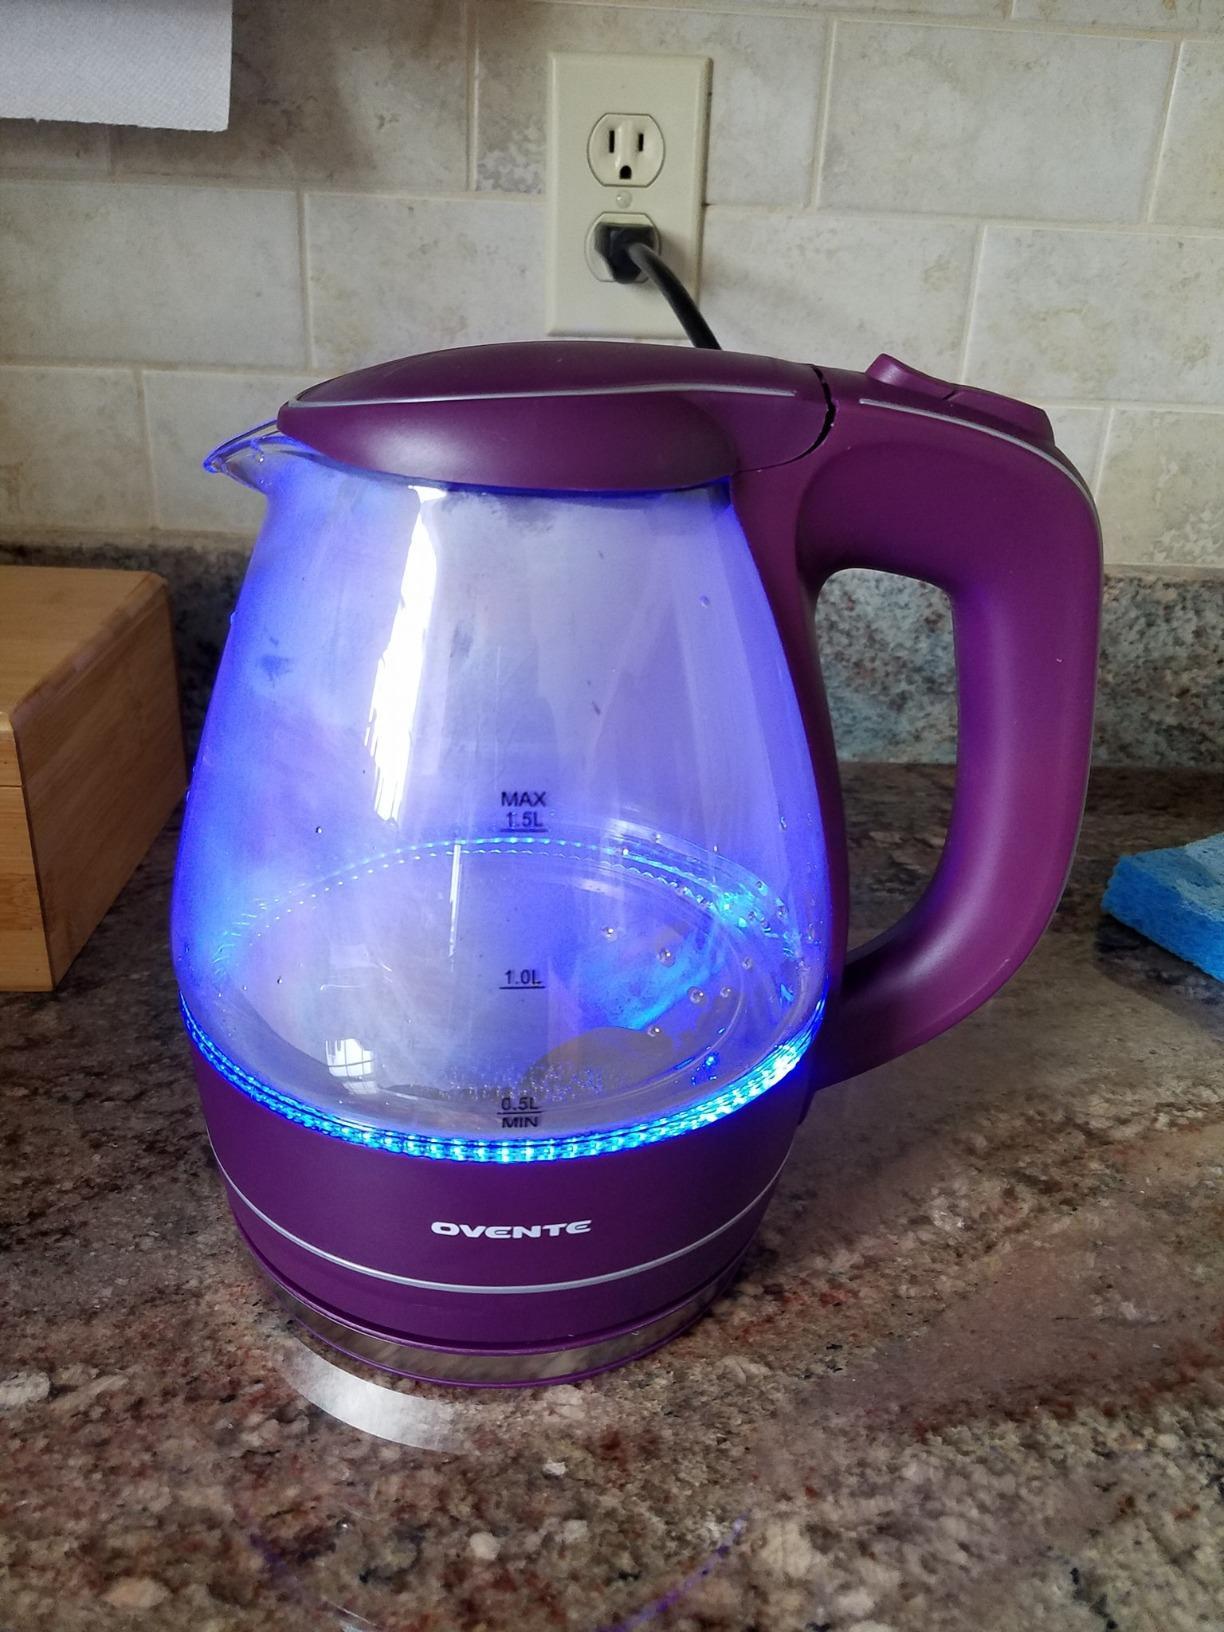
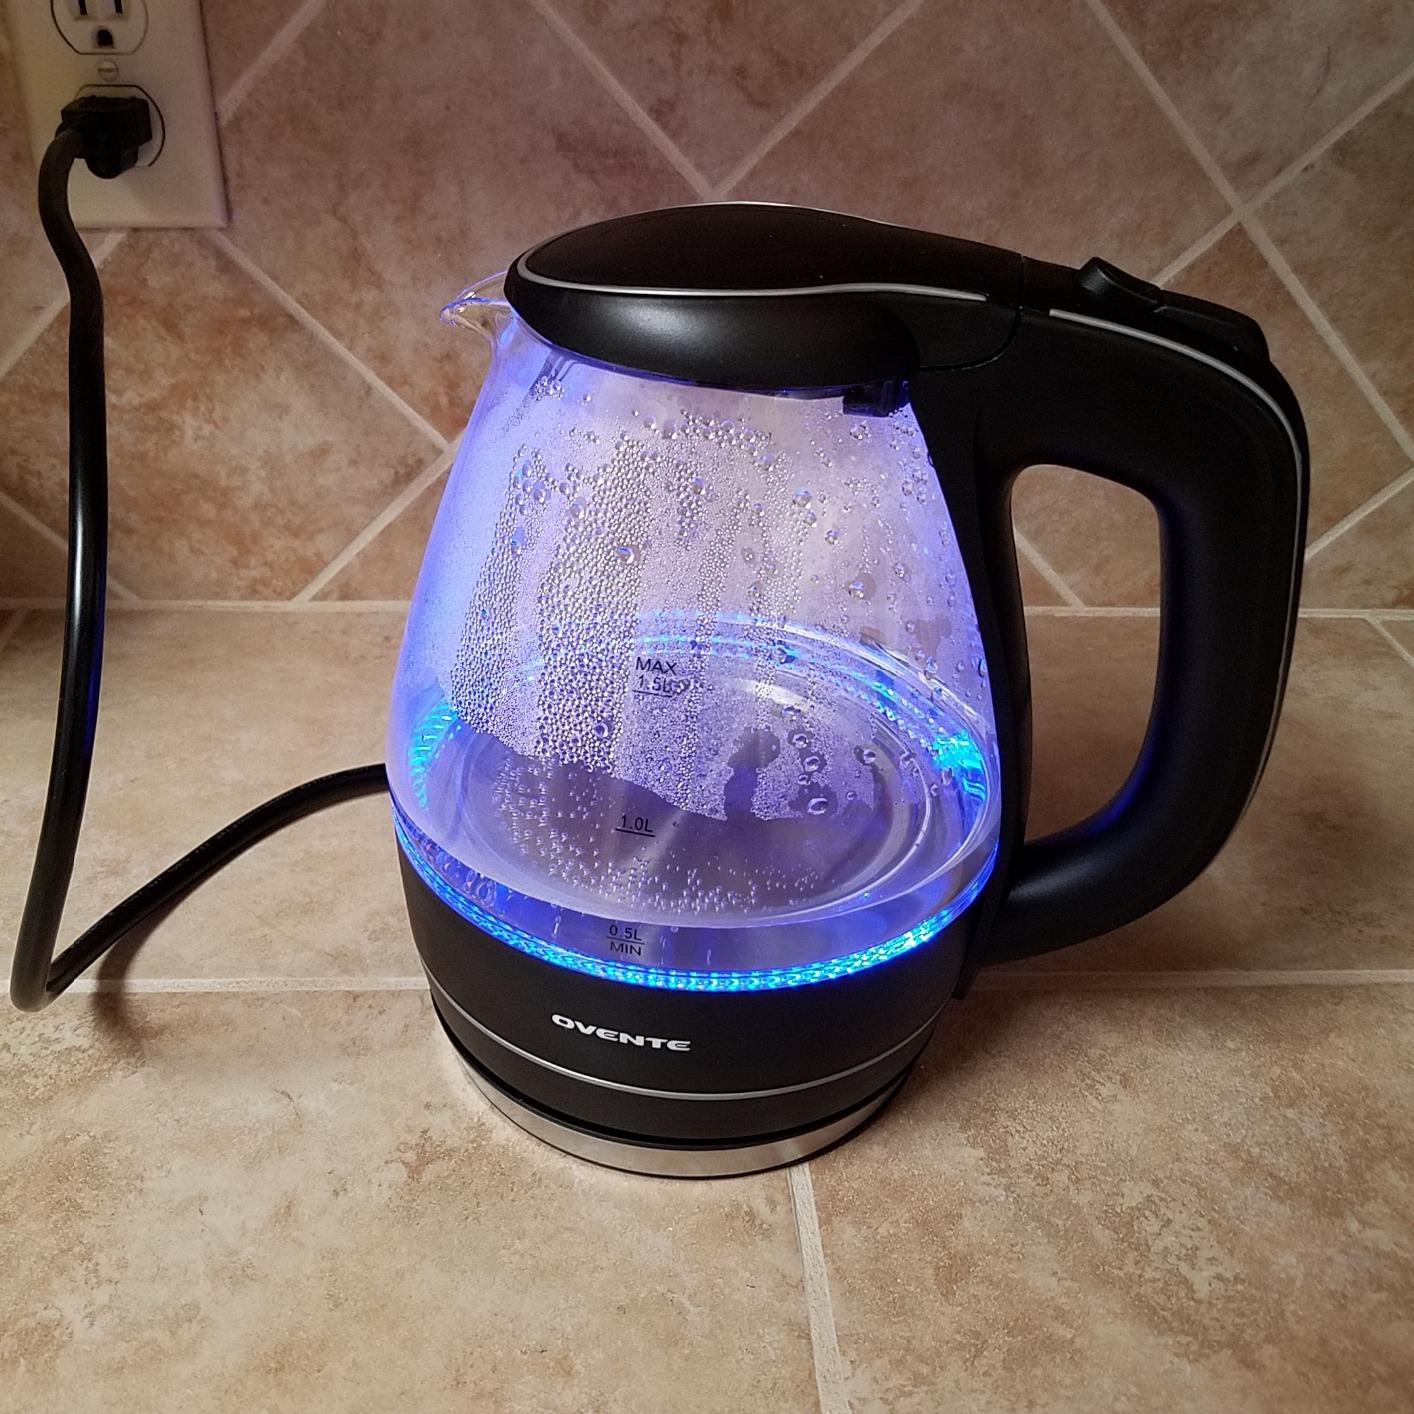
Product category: items_kettle
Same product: no